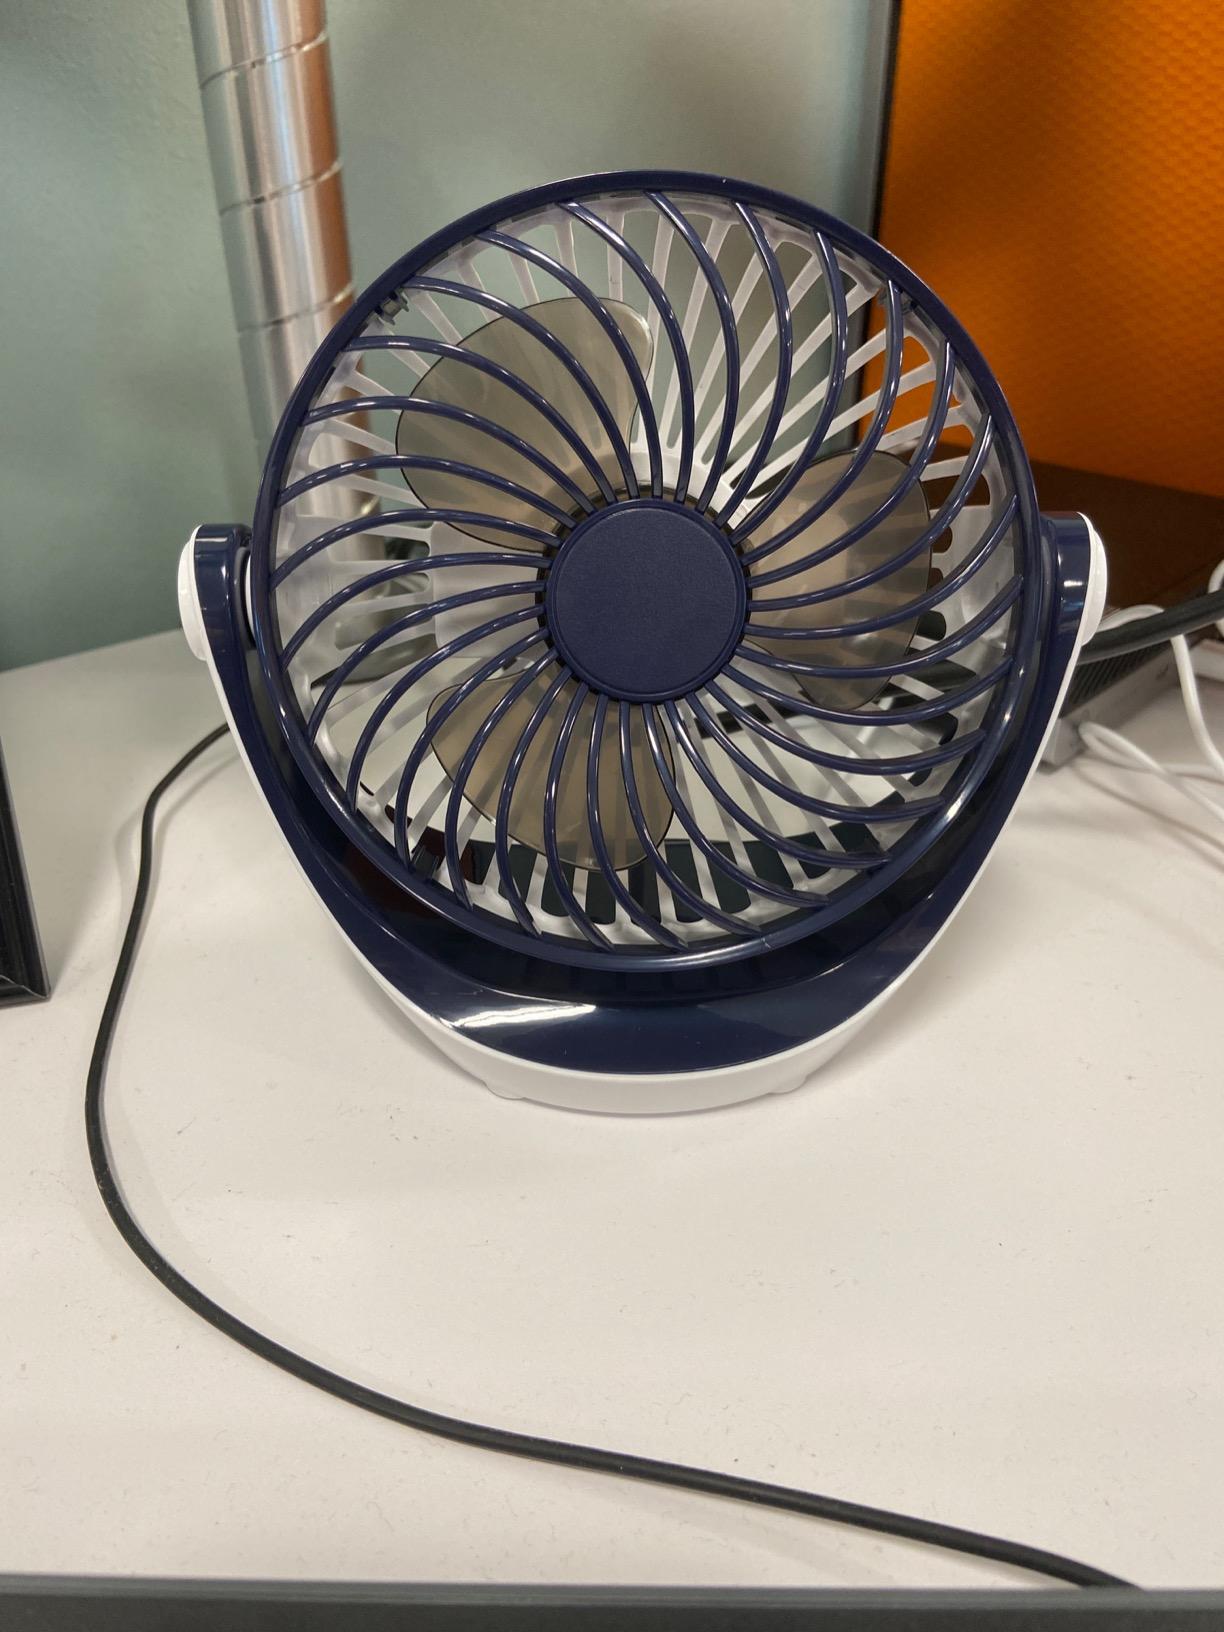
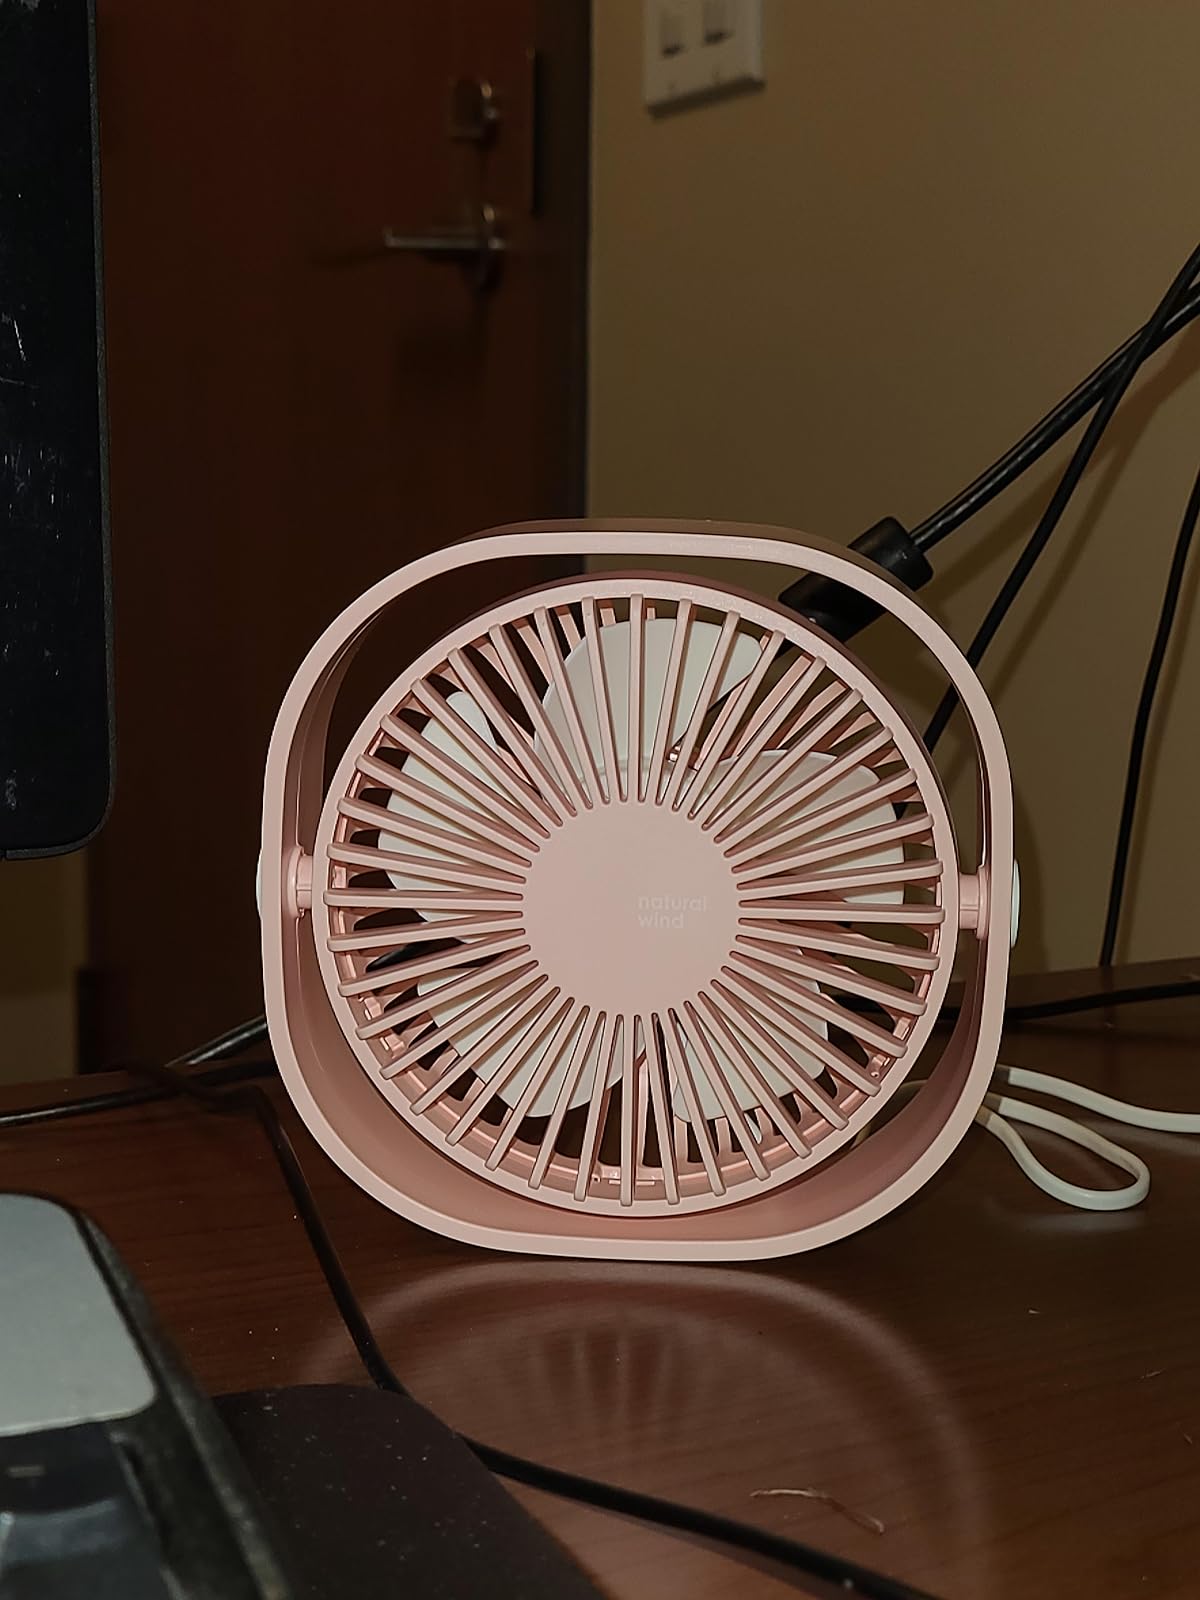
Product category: fan
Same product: no